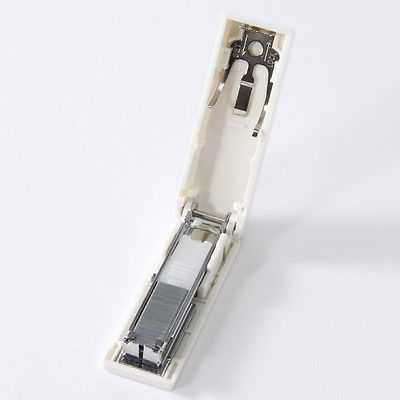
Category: stapler